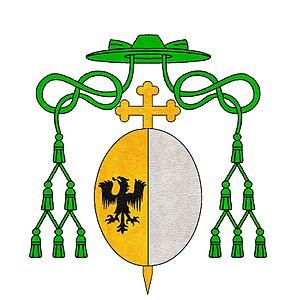
Domenico de Dominici ou Domenico de'Domenichi est un ecclésiastique catholique italien, évêque de Torcello puis de Brescia, et un théologien du XVᵉ siècle. Il naît à Venise le 15 juillet 1416, et meurt le 17 février 1478 à Brescia.